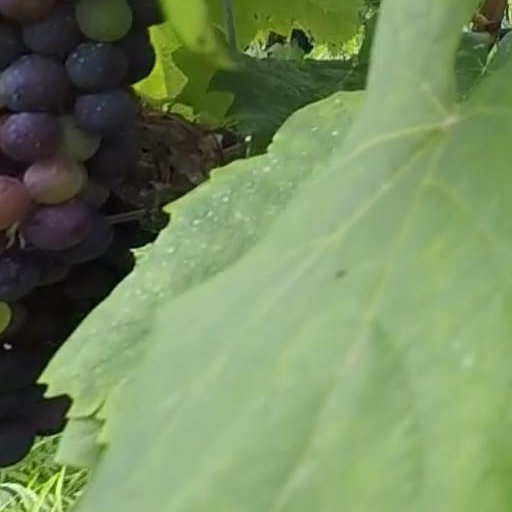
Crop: grape